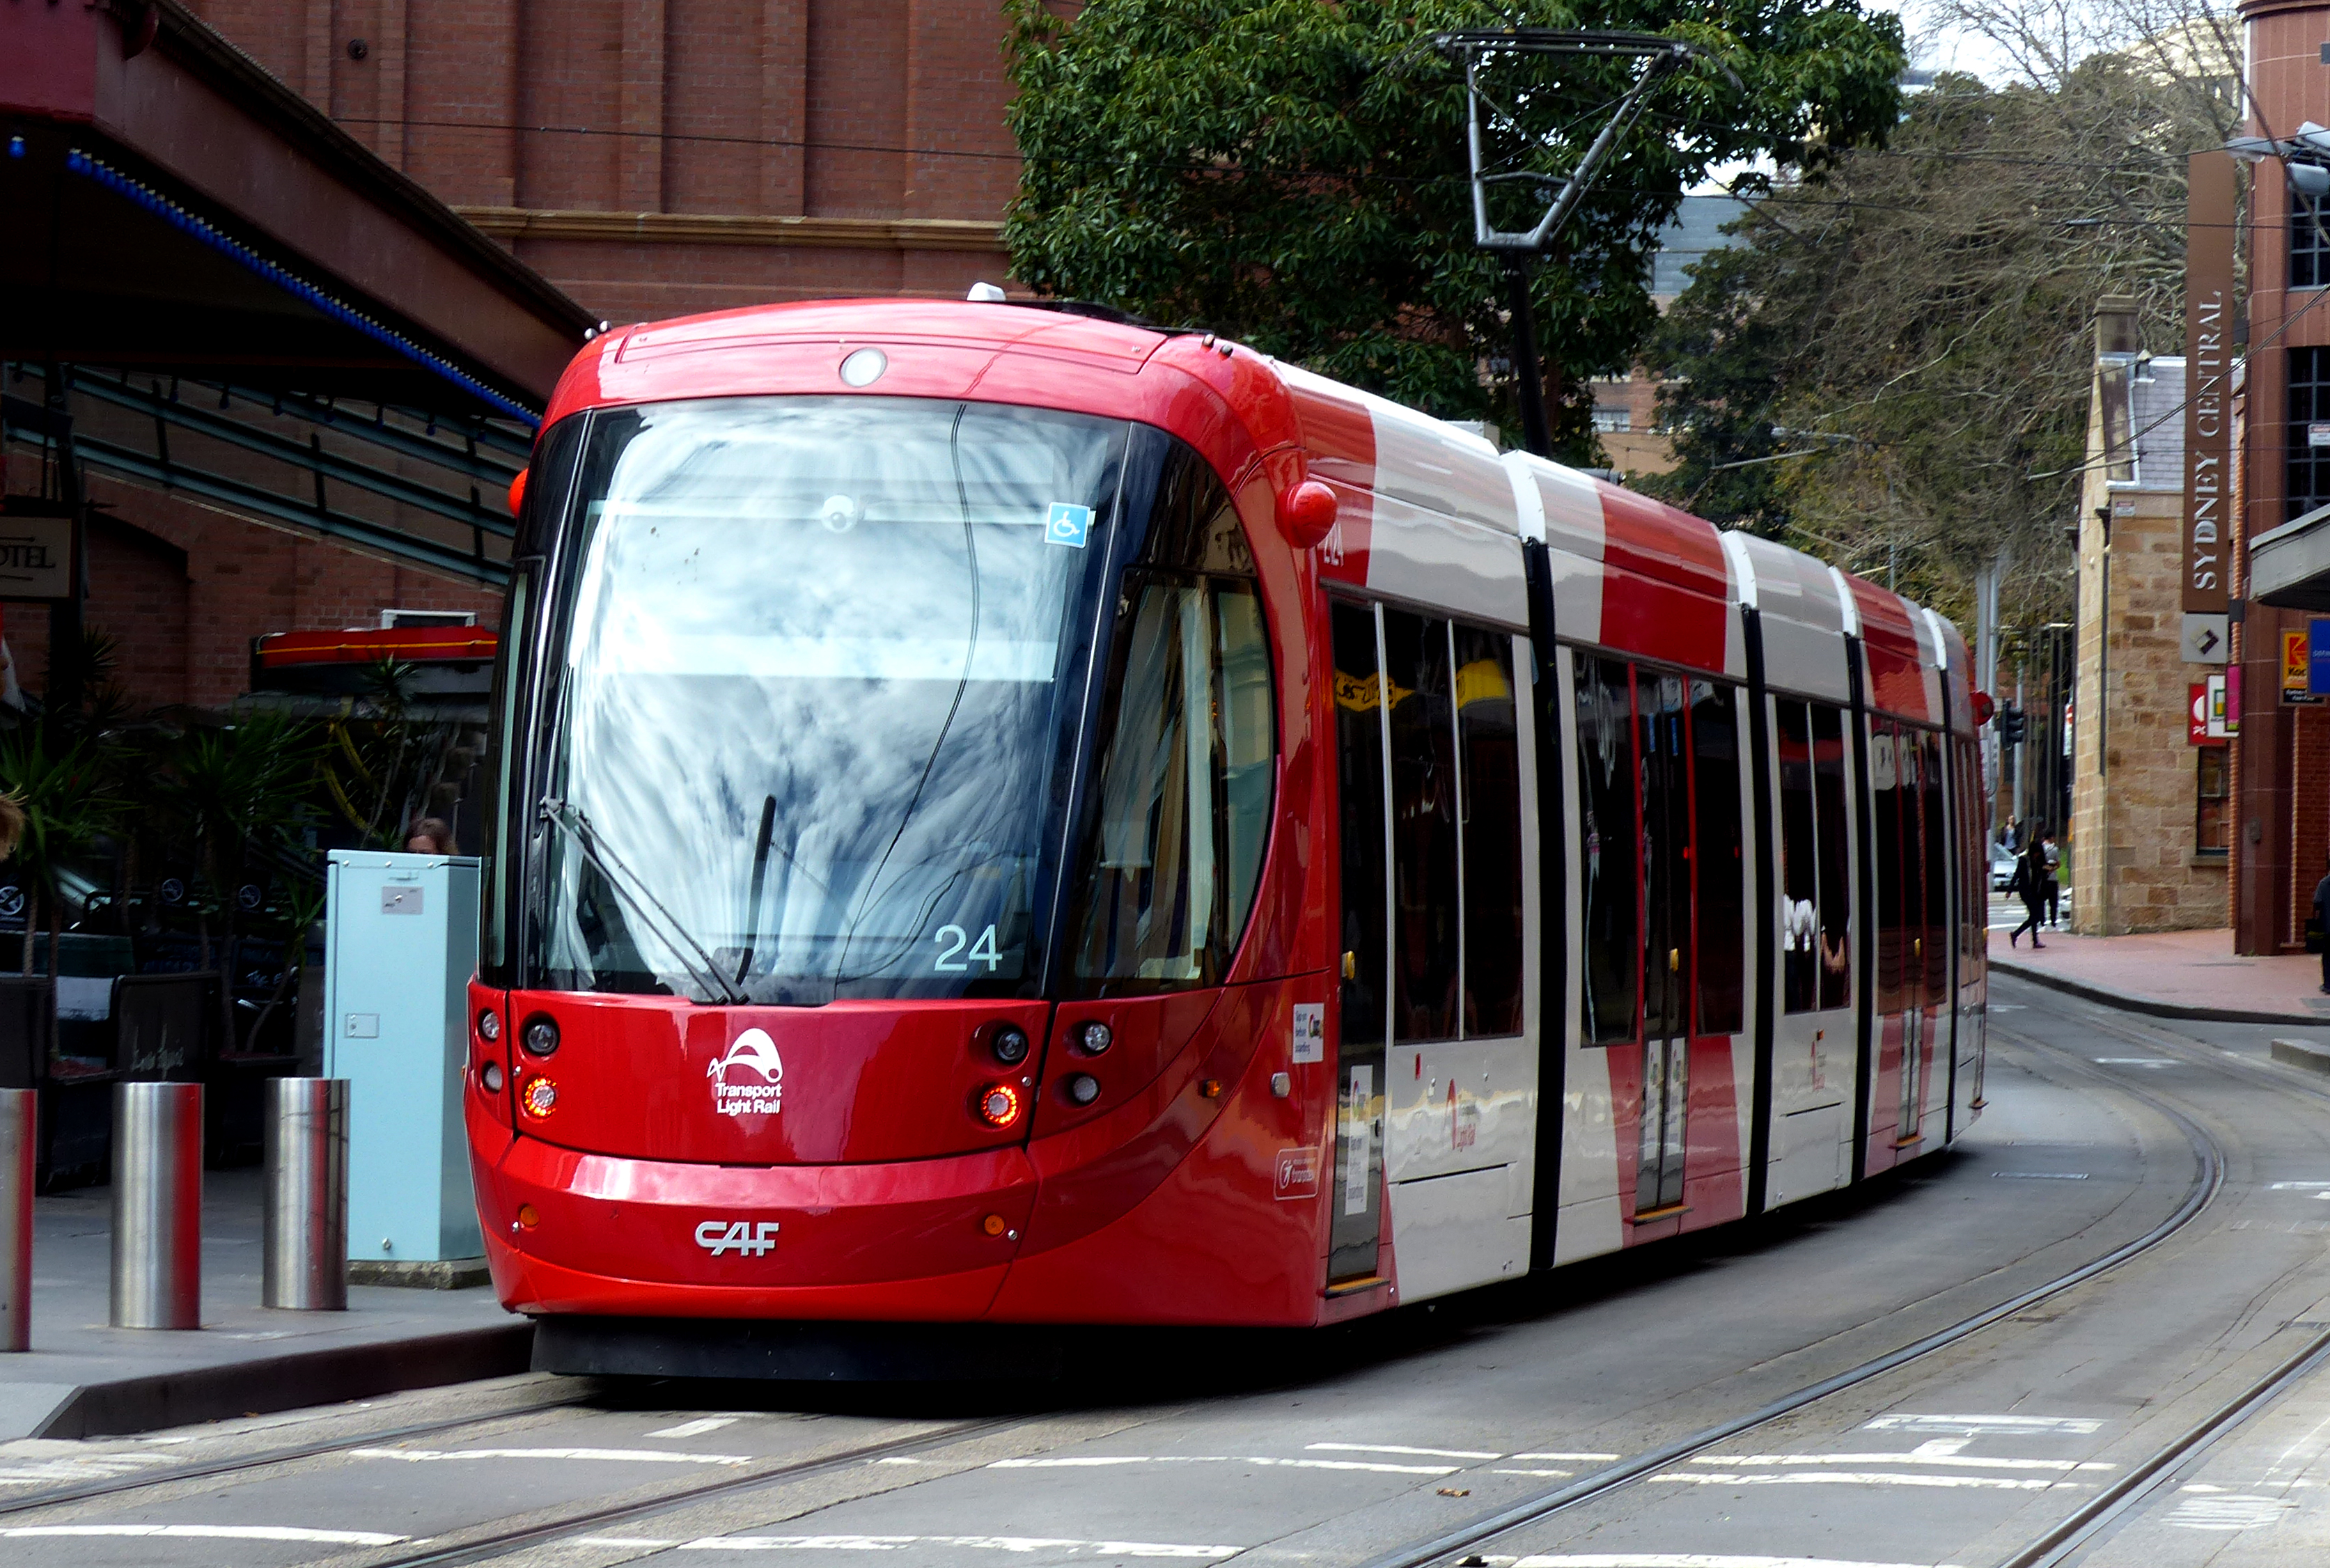
tram, transport, vehicle, public transport, land vehicle, mode of transport, metropolitan area